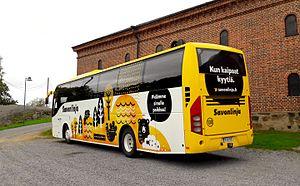
Savonlinja est une société de transport en commun par autobus basée à Mikkeli en Finlande.